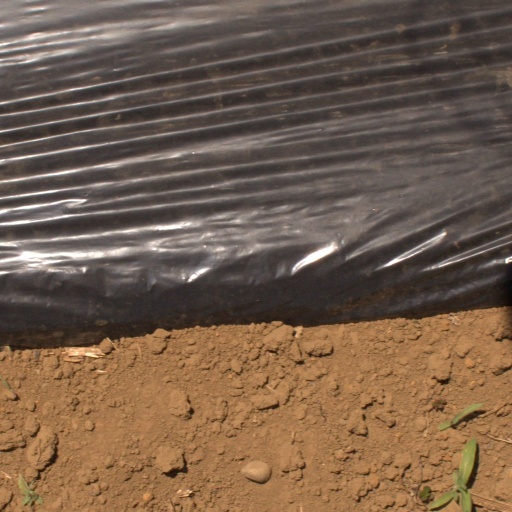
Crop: Jerusalem artichoke